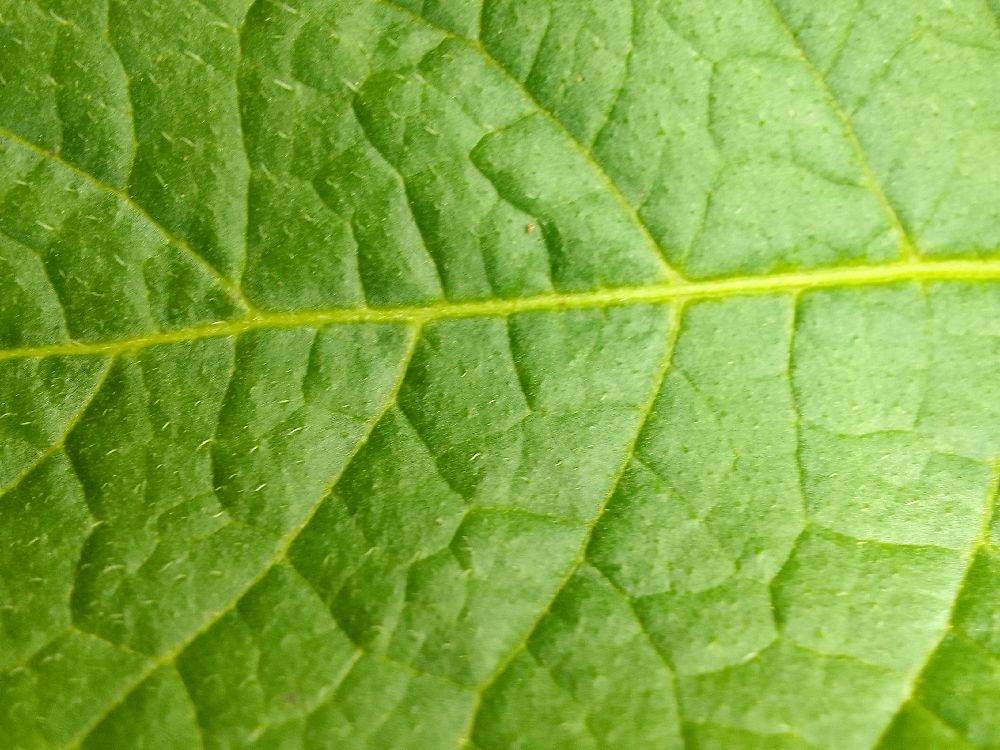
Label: Healthy